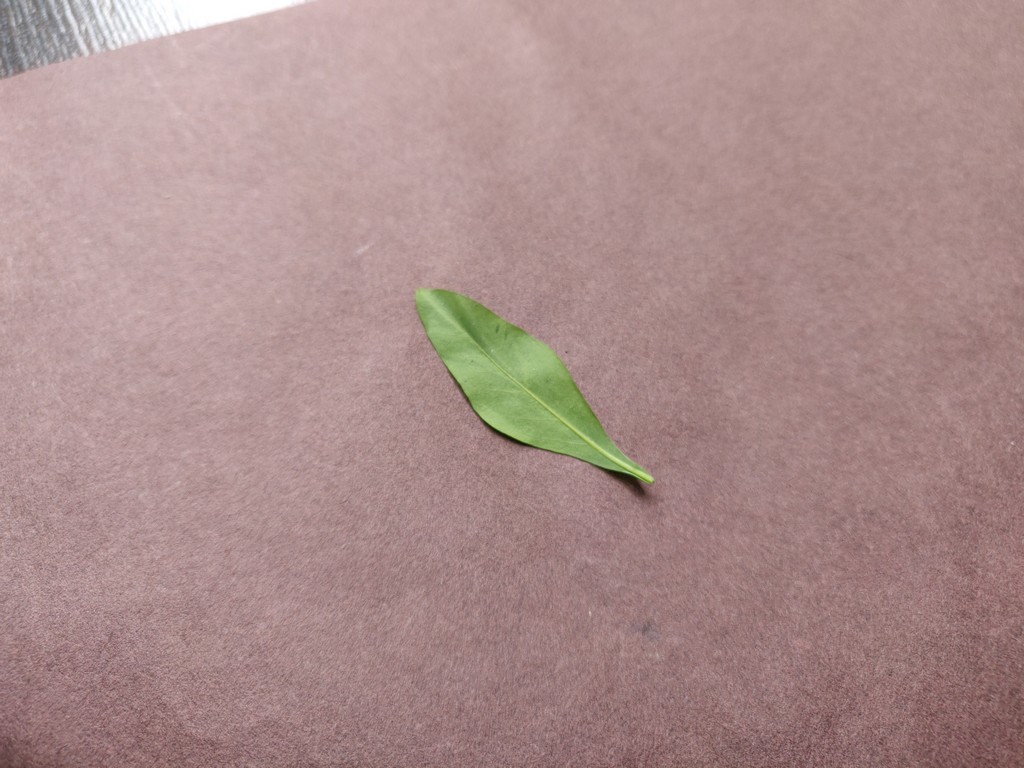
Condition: Healthy
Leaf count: single
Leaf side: back